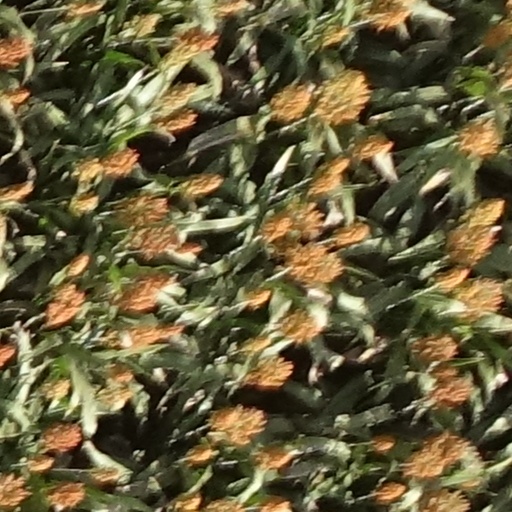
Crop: sorghum